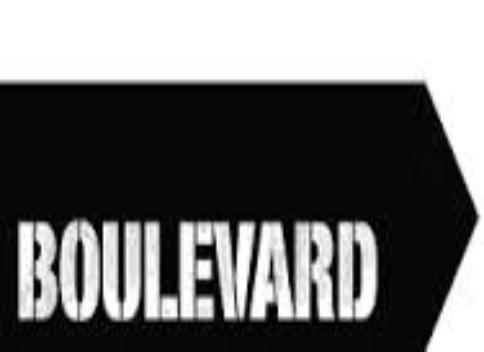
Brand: Boulevard
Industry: Necessities